First Love (1978 film)

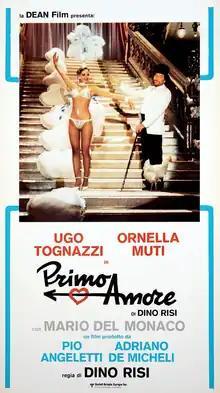
Theatrical release poster

First Love is a 1978 Italian comedy-drama film co-written and directed by Dino Risi. For her performance, Ornella Muti won a Grolla d'oro for Best Actress.